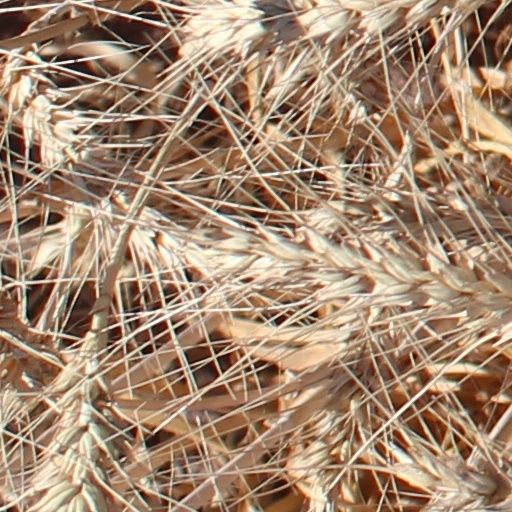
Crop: wheat